Describe the emotion expressed in this image:  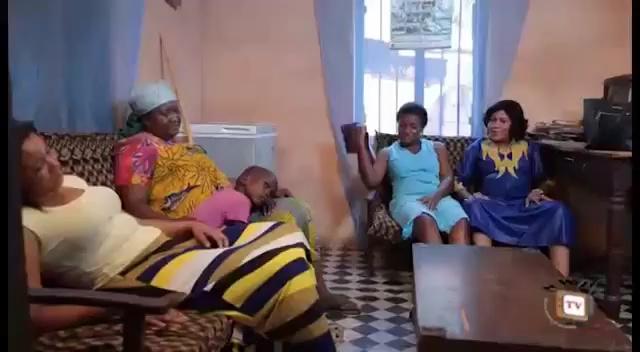
This person displays Fear, valence and arousal with low intensity.